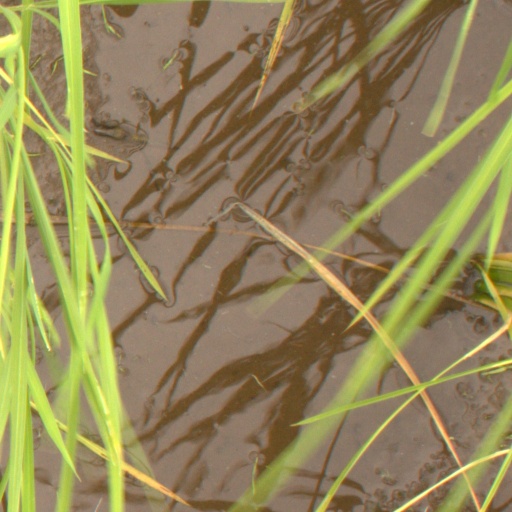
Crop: rice